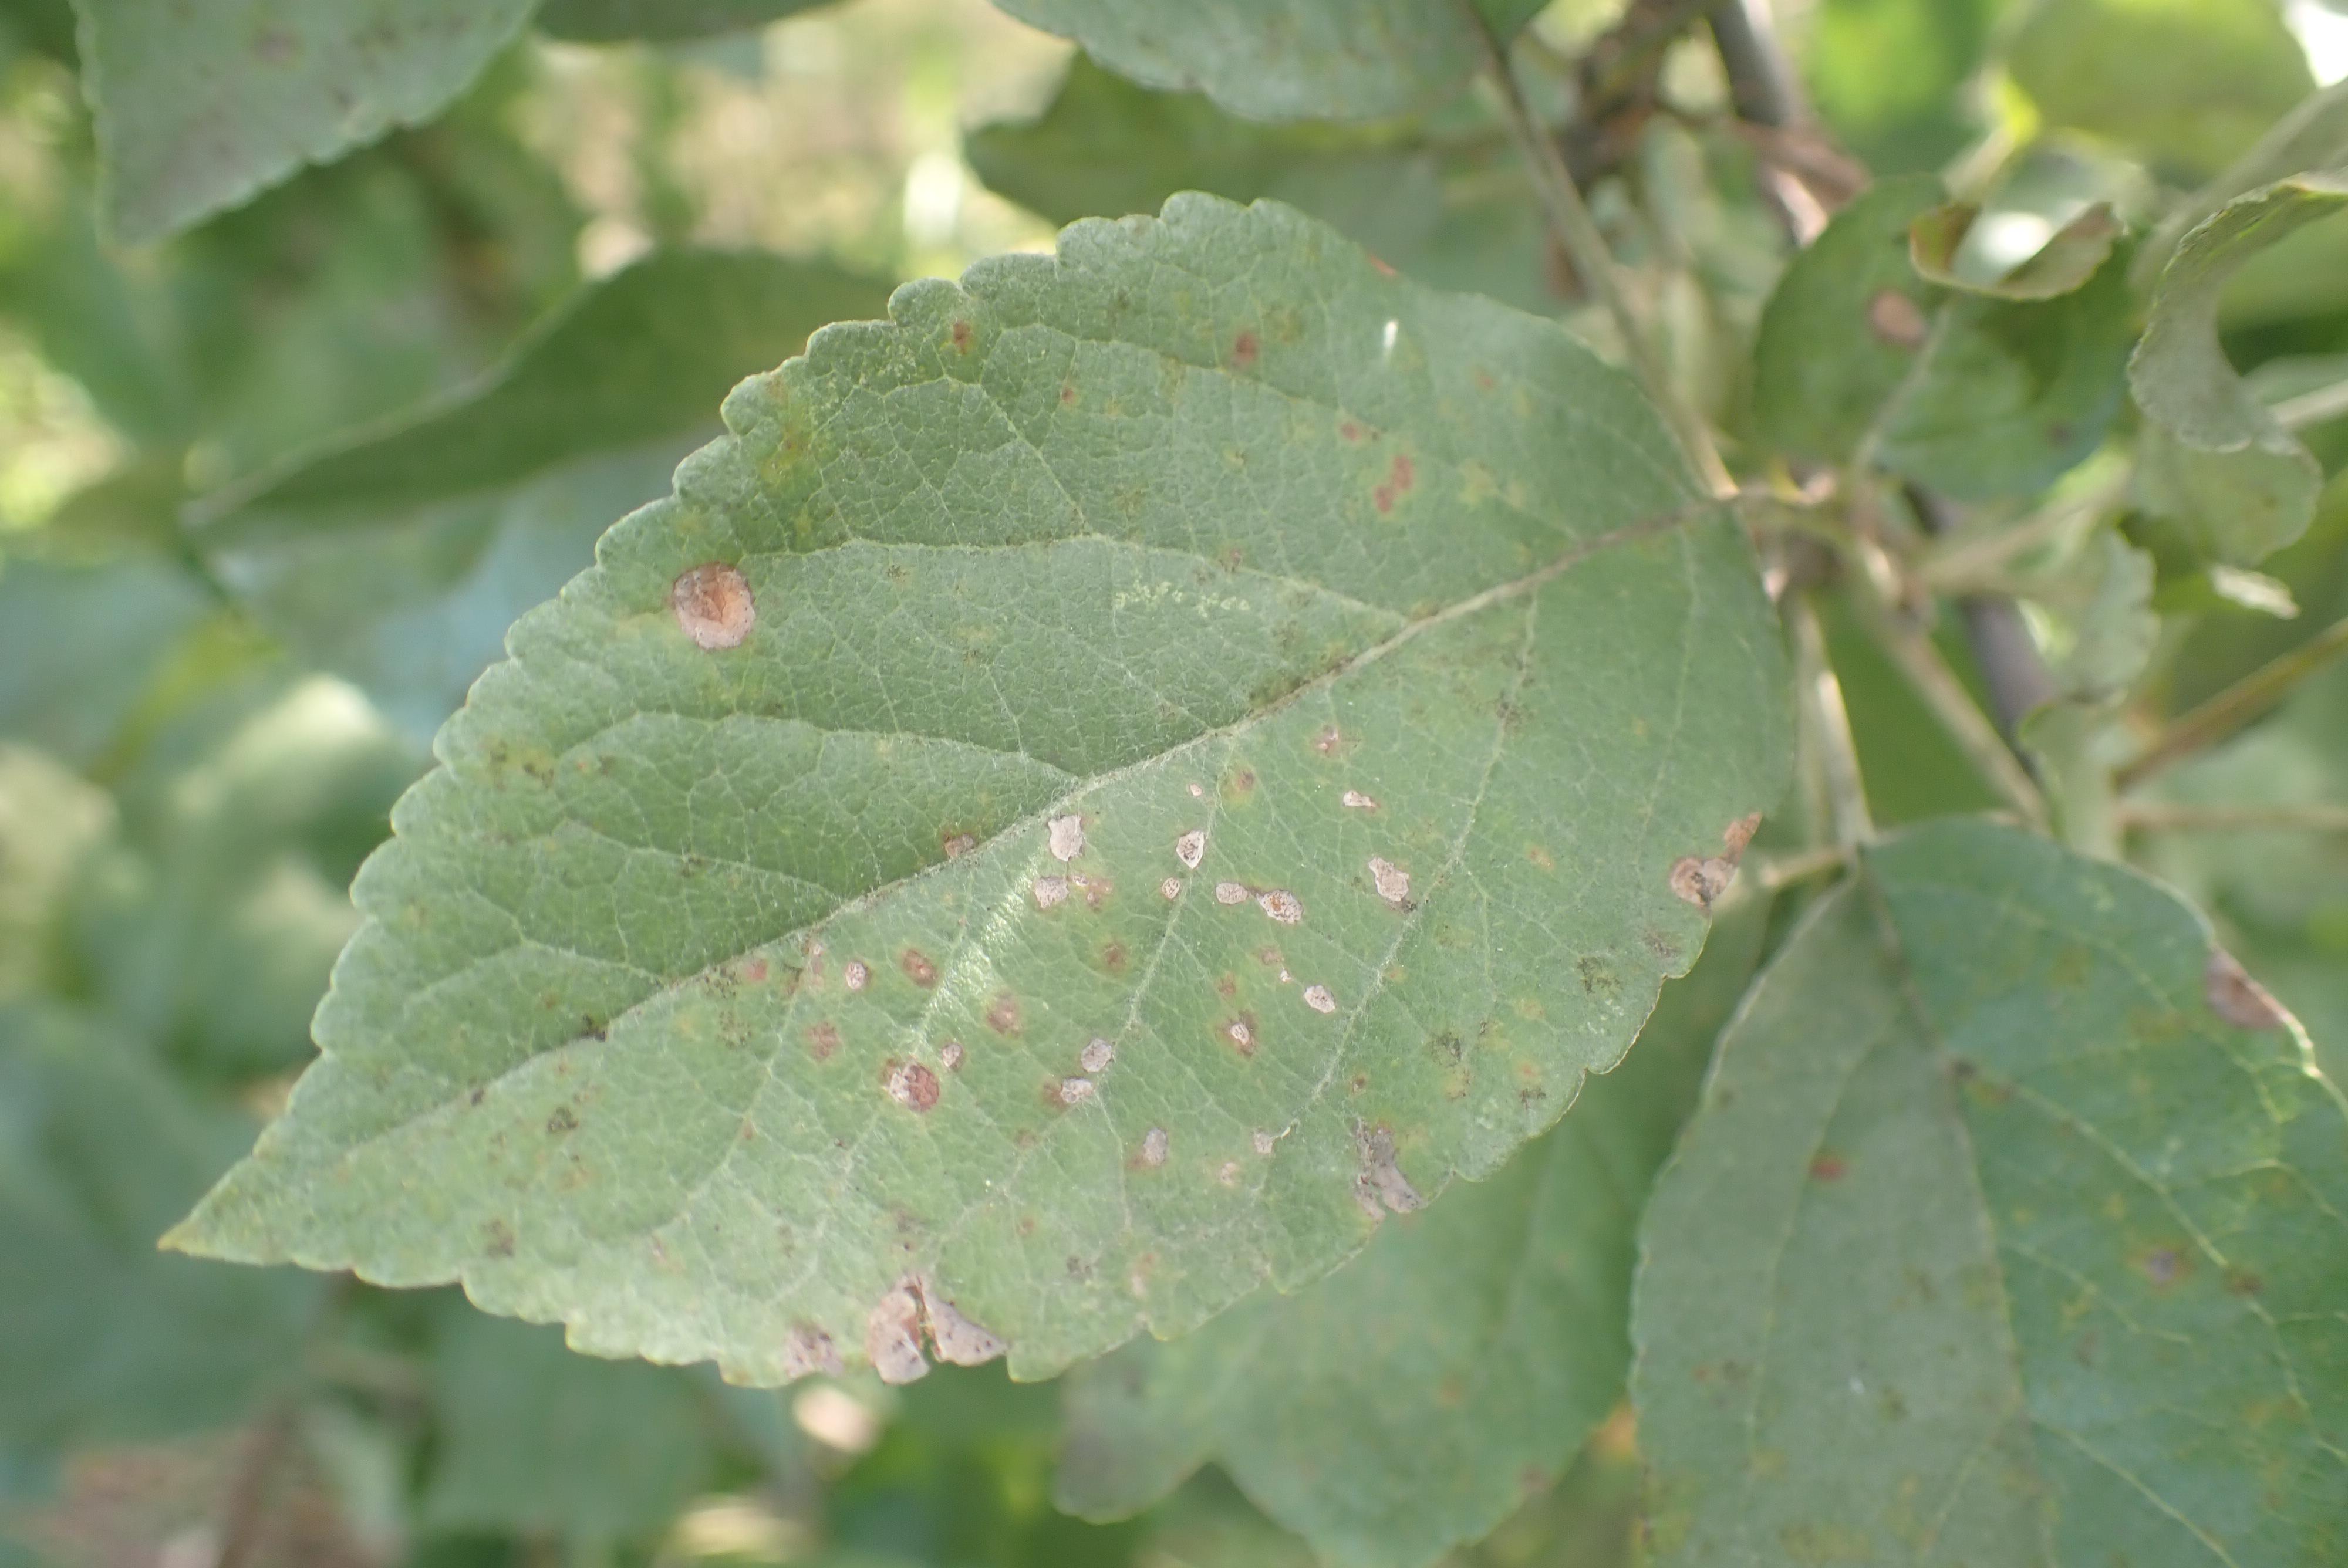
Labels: scab, frog_eye_leaf_spot